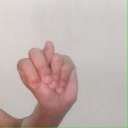
अक्षर: न